François Vincent Latil

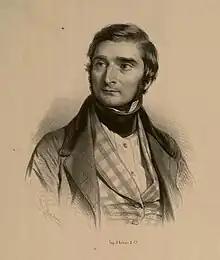
Portrait of François Vincent Mathieu Latil, lithograph, circa 1835

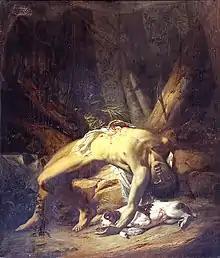
The Young Traveller (1831)

François Vincent Mathieu Latil (born 2 February 1796 in Aix-en-Provence - deceased on 4 March 1890 in Saint-Girons), was a French painter.